Roman army

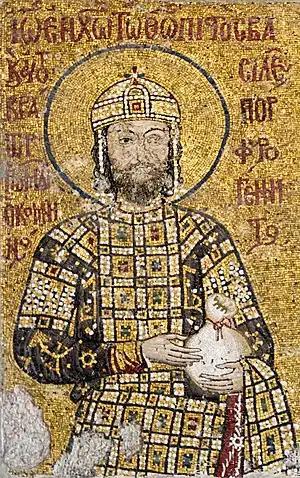
Emperor John II Komnenos, the most successful commander of the Komnenian army.

The Komnenian period marked a rebirth of the Byzantine army. At the beginning of the Komnenian period in 1081, the Byzantine Empire had been reduced to the smallest territorial extent. Surrounded by enemies, and financially ruined by a long period of civil war, the empire's prospects looked grim.